Outline of West Bengal

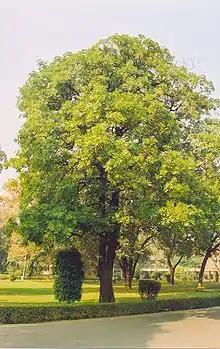
Alstonia scholaris

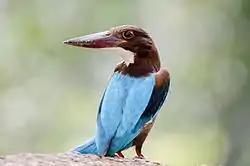
White-throated kingfisher

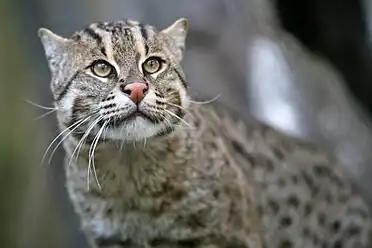
Fishing cat

Alstonia scholaris

White-throated kingfisher

Fishing cat

Symbols of West Bengal